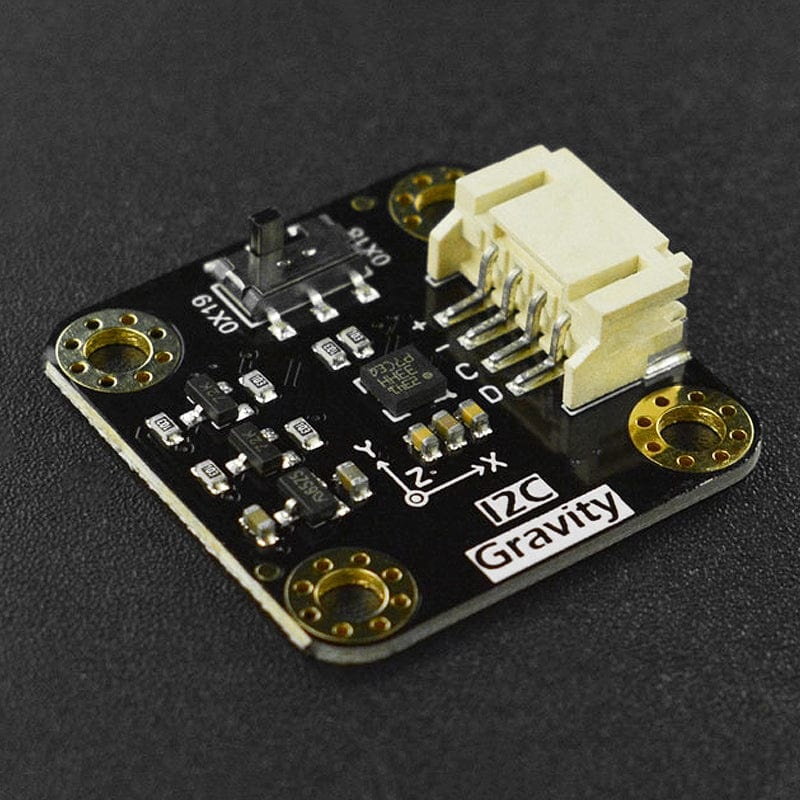
Gravity: I2C LIS331HH Triple Axis Accelerometer
The LIS331HH is a high-performance 3-axis linear accelerometer with an ultra-low power consumption of 10uA. It offers user-selectable scales of ±6g/±12g/±24g and is capable of measuring accelerations with output data rates from 0.5Hz to 1KHz. The sensor is applicable to fields like navigation, smart agriculture, robotics, VR/AR, etc. Features Selectable scales: ±6g/±12g/±24g 16-bit data output Change I2C address by the toggle switch Easy-to-use Gravity interface, no need to solder Connection Example - Gravity: IO Expansion Shield V7 Specifications Operating Voltage: 3.3V~5V Operating Current: 10uA (low power mode)/0.3mA (Normal mode) Interface: Gravity-I2C I2C Address: 0x19 (Default)/0x18 (Optional) Selectable Scale: ±6g/±12g/±24g Frequency: 0.5Hz~1KHz 16-bit Data Output Operating Temperature: -40 °C ~+85 °C 10000g High Shock Survivability ECOPACK, RoHS and “Green” compliant Module Size: 27 x 27mm Mounting Hole Size: inner diameter 3mm/outer diameter 6mm Resources Product wiki Shipping List 1x Gravity: I2C LIS331HH Triple Axis Accelerometer Sensor 1x Gravity-4P I2C/UART Sensor Connector
Brand: DFRobot
Category: Electronics > Components > Accelerometers